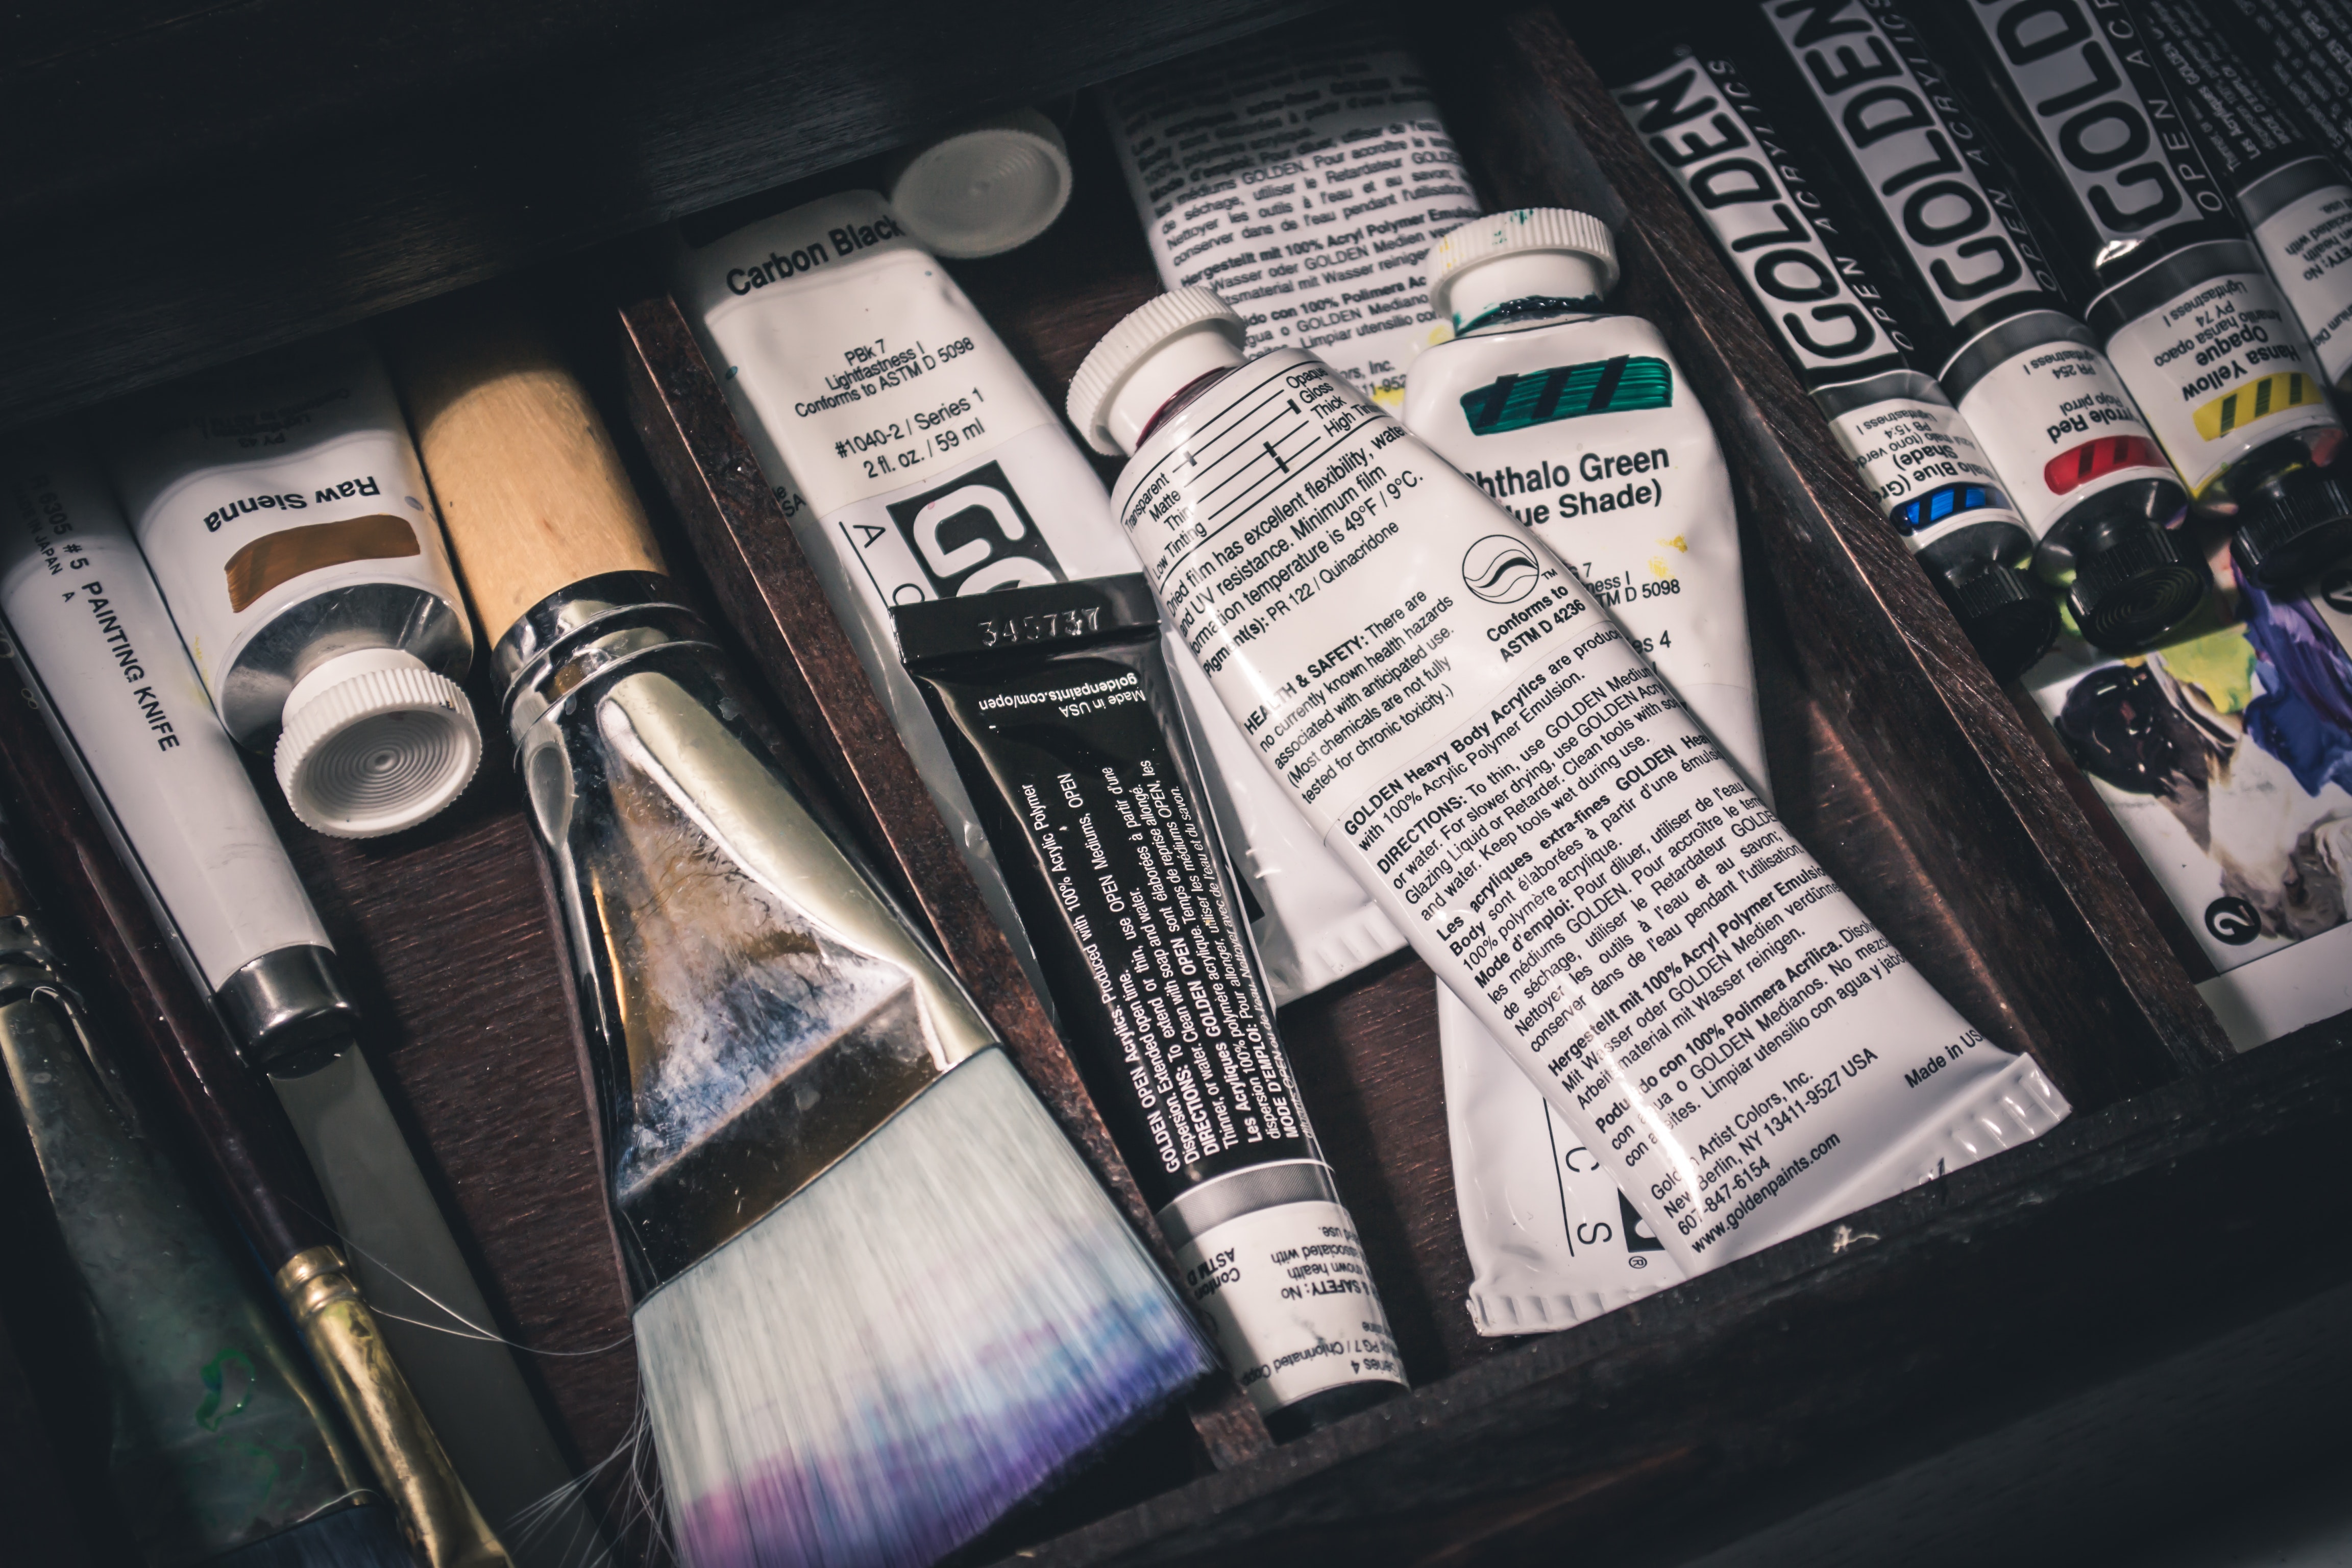
product, beauty, design, Material property, cosmetics, furniture, publication, book